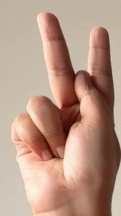
ASL sign: K